Jackson (crater)

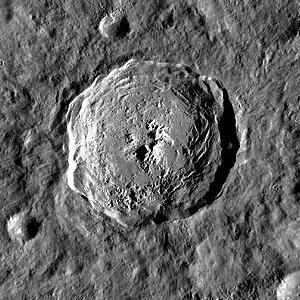
LRO WAC image

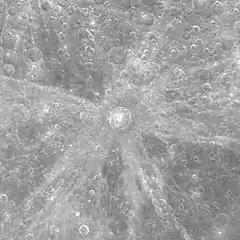
Clementine mosaic showing much of the extent of the ray system. The image width is approximately 800 km.

Jackson is a prominent lunar impact crater that is located in the northern hemisphere on the far side of the Moon. Less than one crater to the northeast is the crater Mineur, and to the south-southwest lies McMath.